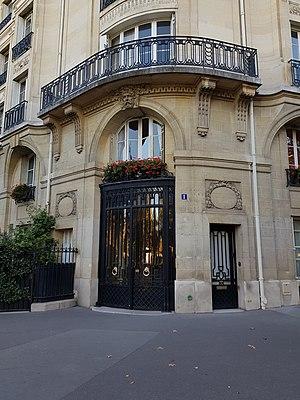
1, avenue Barbey-d'Aurevilly, Paris 7e.
L'avenue Barbey-d'Aurevilly est une voie située dans le quartier du Gros-Caillou du 7ᵉ arrondissement de Paris.